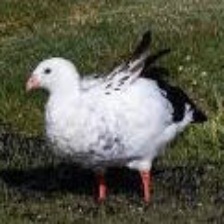
Species: ANDEAN GOOSE
Scientific name: CHLOEPHAGA MELANOPTERA
ImageNet parent category: goose